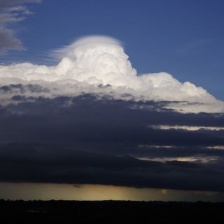
Cloud type: Cumulonimbus